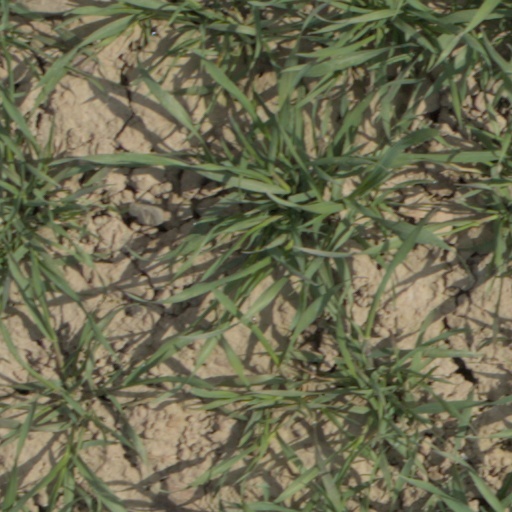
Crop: wheat